Sheriff of Tombstone

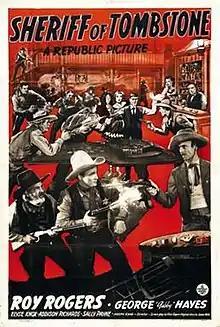
Theatrical release poster

Sheriff of Tombstone is a 1941 American western film directed by Joseph Kane and starring Roy Rogers and George "Gabby" Hayes and Elyse Knox. It was produced and distributed by Republic Pictures.